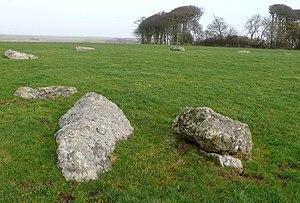
Cette liste non exhaustive recense les principaux sites mégalithiques du Dorset.